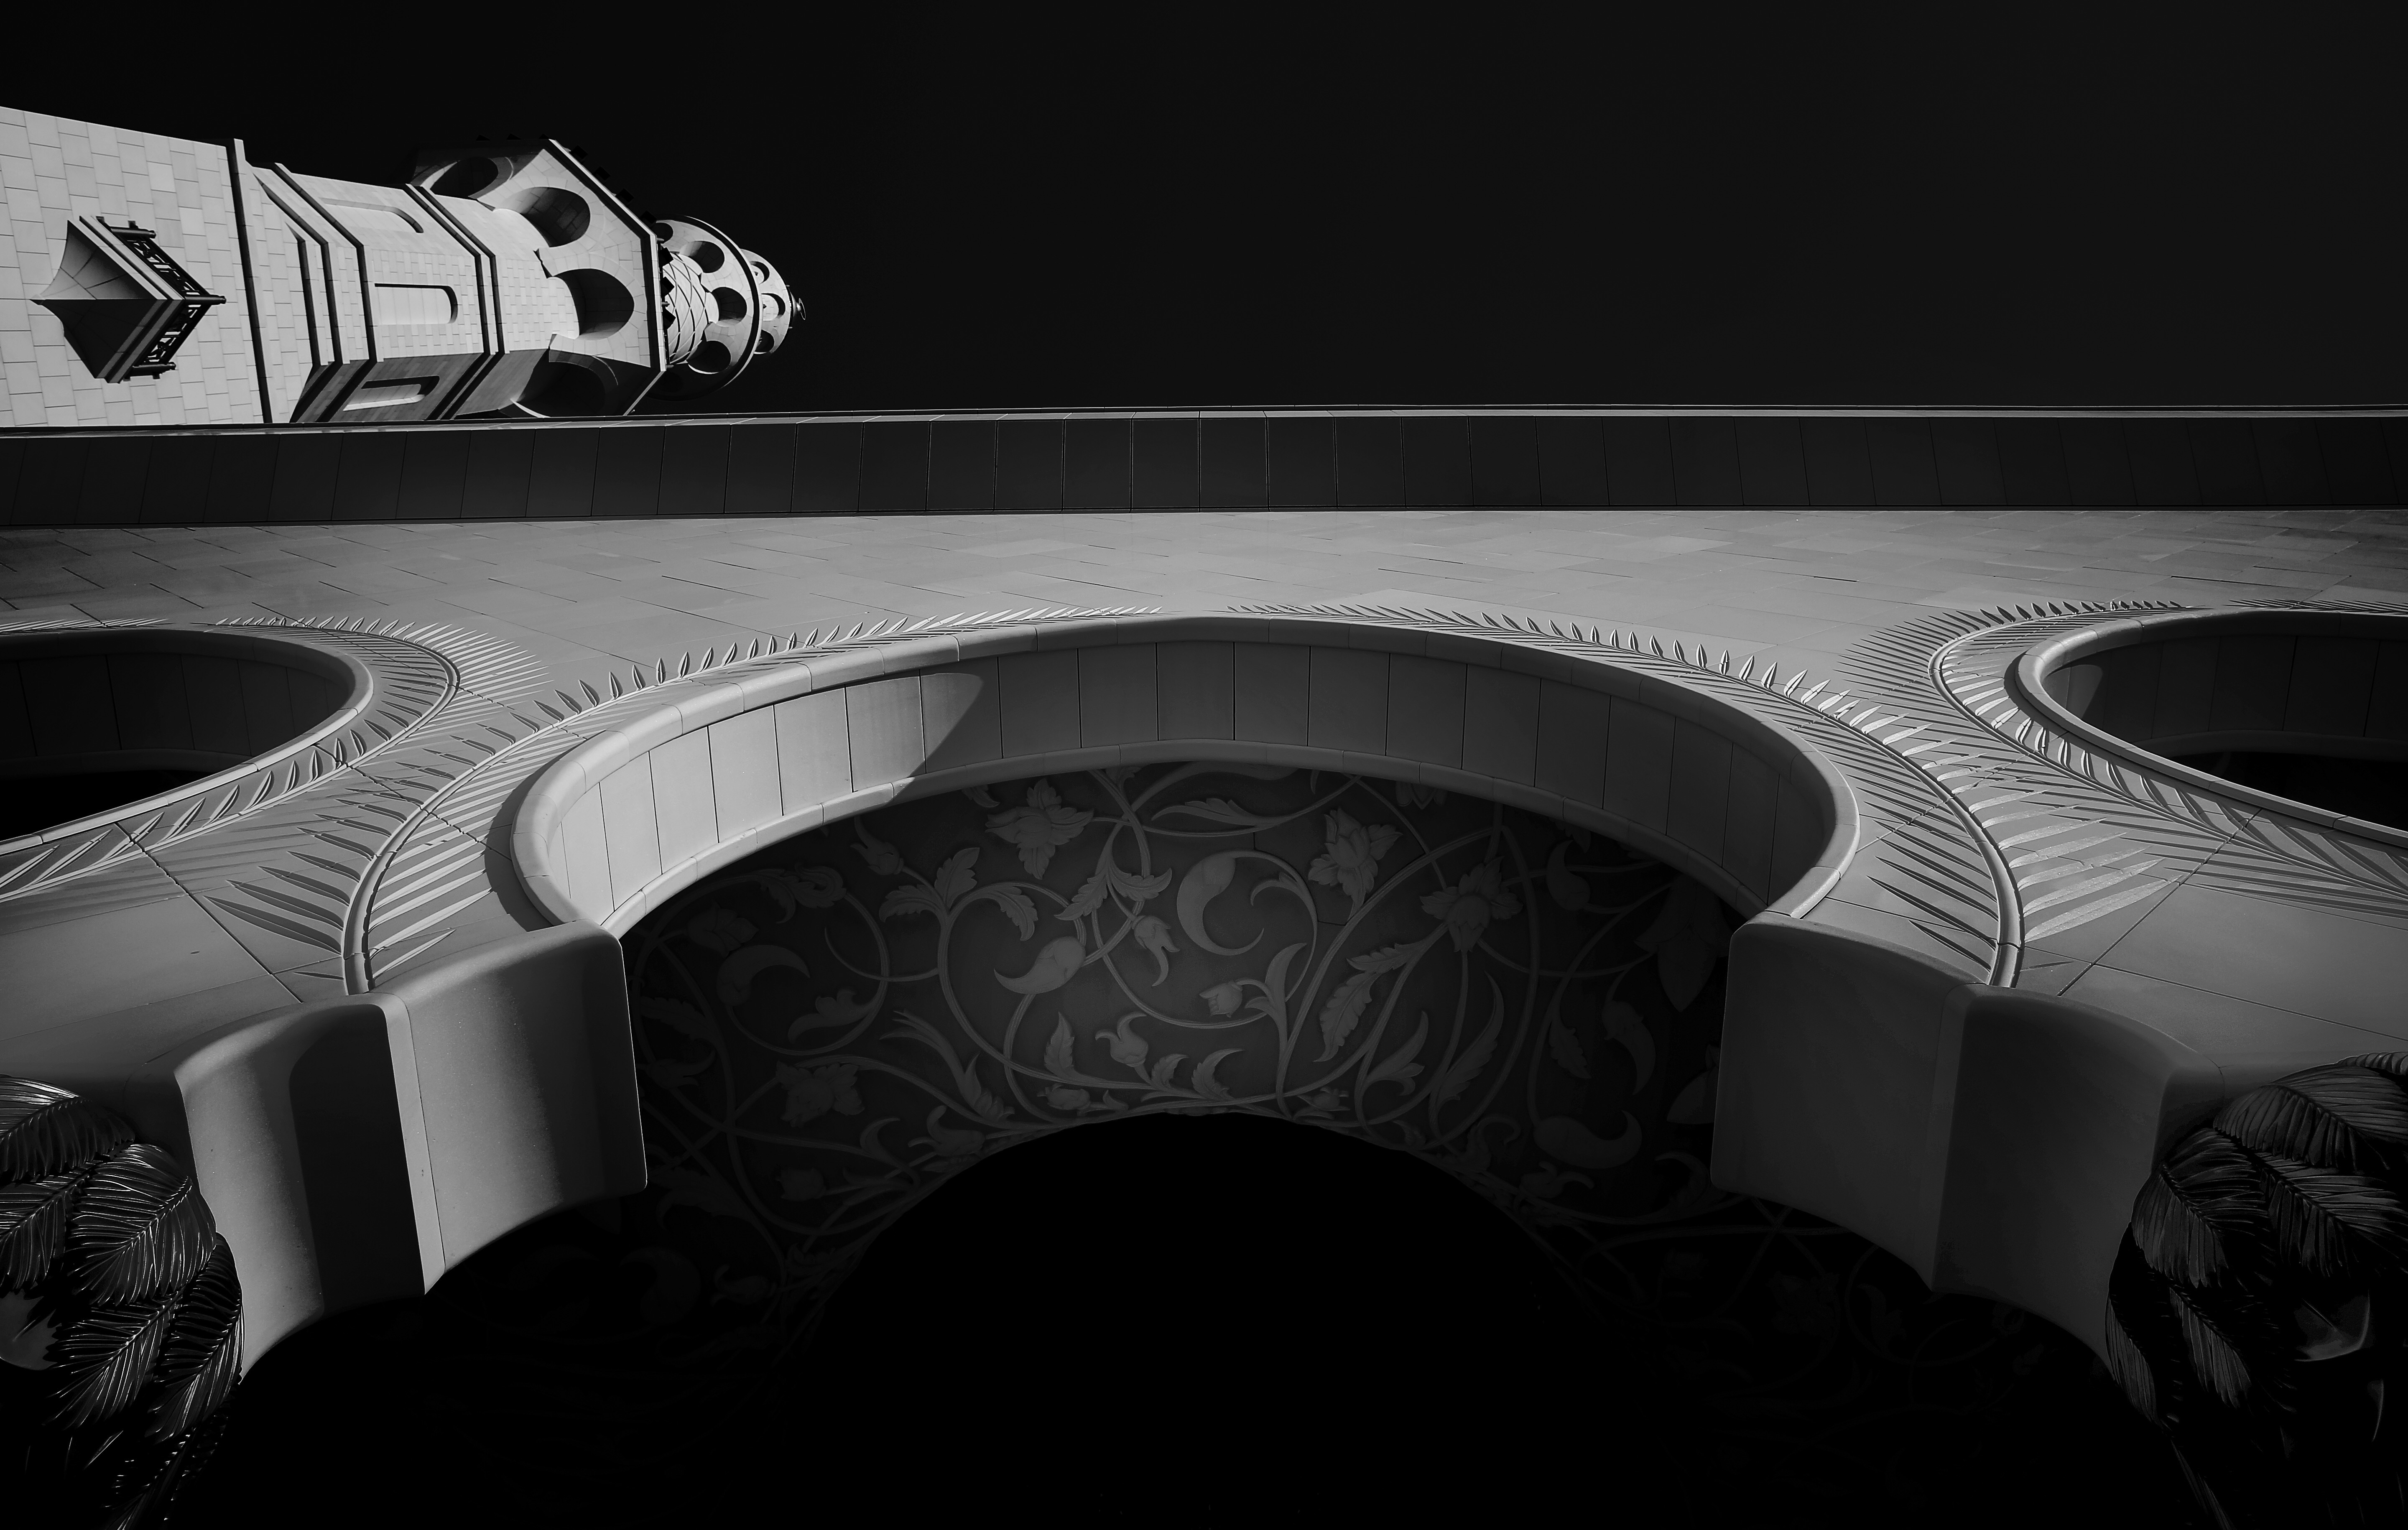
light, black and white, structure, white, photography, darkness, black, monochrome, pray, fine art, design, symmetry, islam, shape, monochrome photography, computer wallpaper